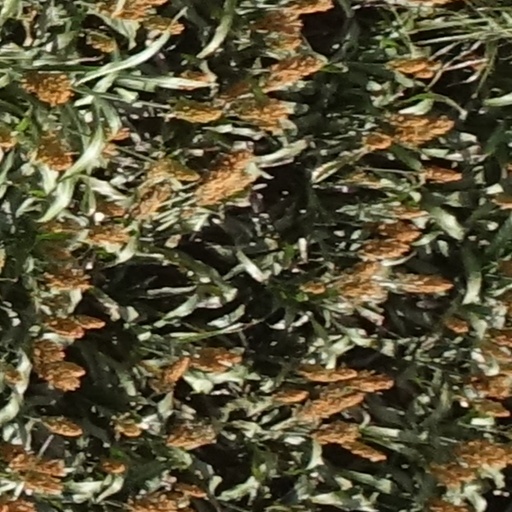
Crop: sorghum